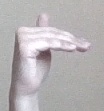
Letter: khaa